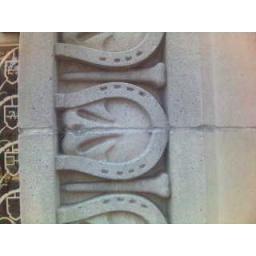
Taken with phone camera - dedicated in 1937 - detail of column designed with shoes and nails